Walrus

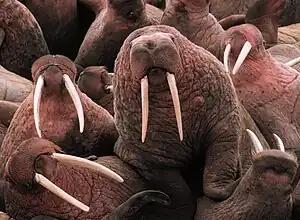
Photo of several walruses, with prominently displayed white pairs of tusks

The walrus is a mammal in the order Carnivora. It is the sole surviving member of the family Odobenidae, one of three lineages in the suborder Pinnipedia along with true seals (Phocidae) and eared seals (Otariidae). While there has been some debate as to whether all three lineages are monophyletic, i.e. descended from a single ancestor, or diphyletic, recent genetic evidence suggests all three descended from a caniform ancestor most closely related to modern bears. Recent multigene analysis indicates the odobenids and otariids diverged from the phocids about 20–26 million years ago, while the odobenids and the otariids separated 15–20 million years ago. Odobenidae was once a highly diverse and widespread family, including at least twenty species in the subfamilies Imagotariinae, Dusignathinae and Odobeninae. The key distinguishing feature was the development of a squirt/suction feeding mechanism; tusks are a later feature specific to Odobeninae, of which the modern walrus is the last remaining (relict) species.